Cravate club

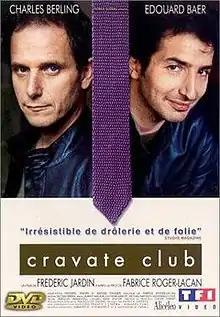
DVD cover

Cravate club is a 2002 French comedy film about two architects sharing an office. The film features a scene where the characters perform a choreographed sequence using their office chairs.